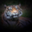
Label: tiger